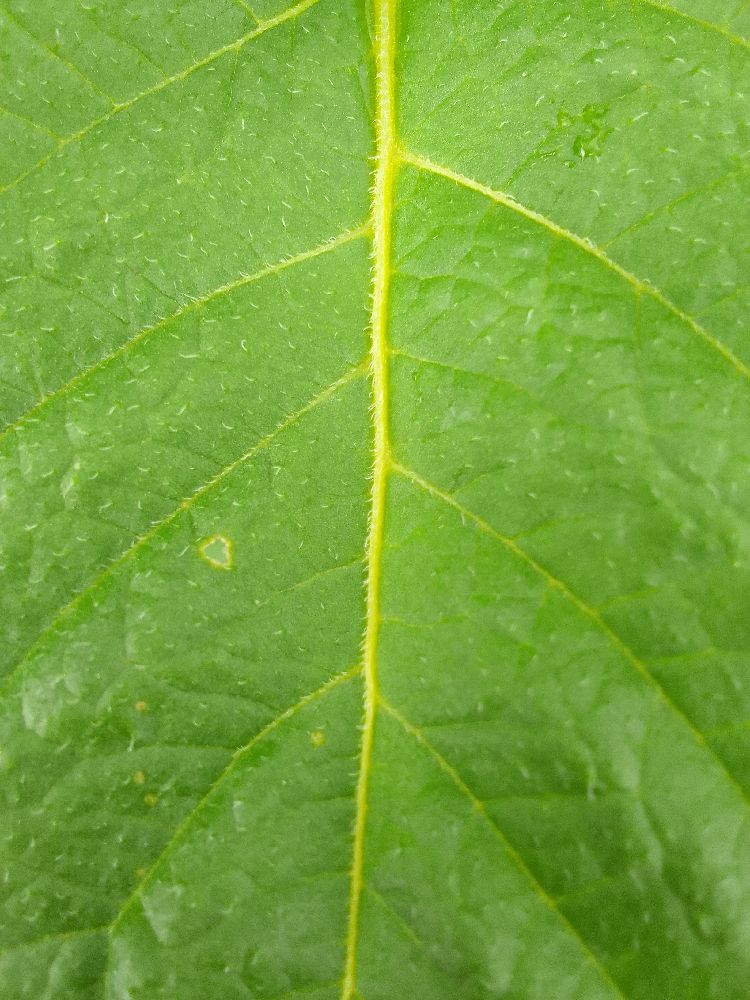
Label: Healthy